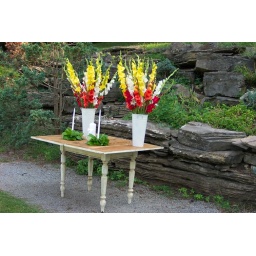
&amp;quot;altar&amp;quot; created with french flower buckets and antique table in the garden of Cheekwood